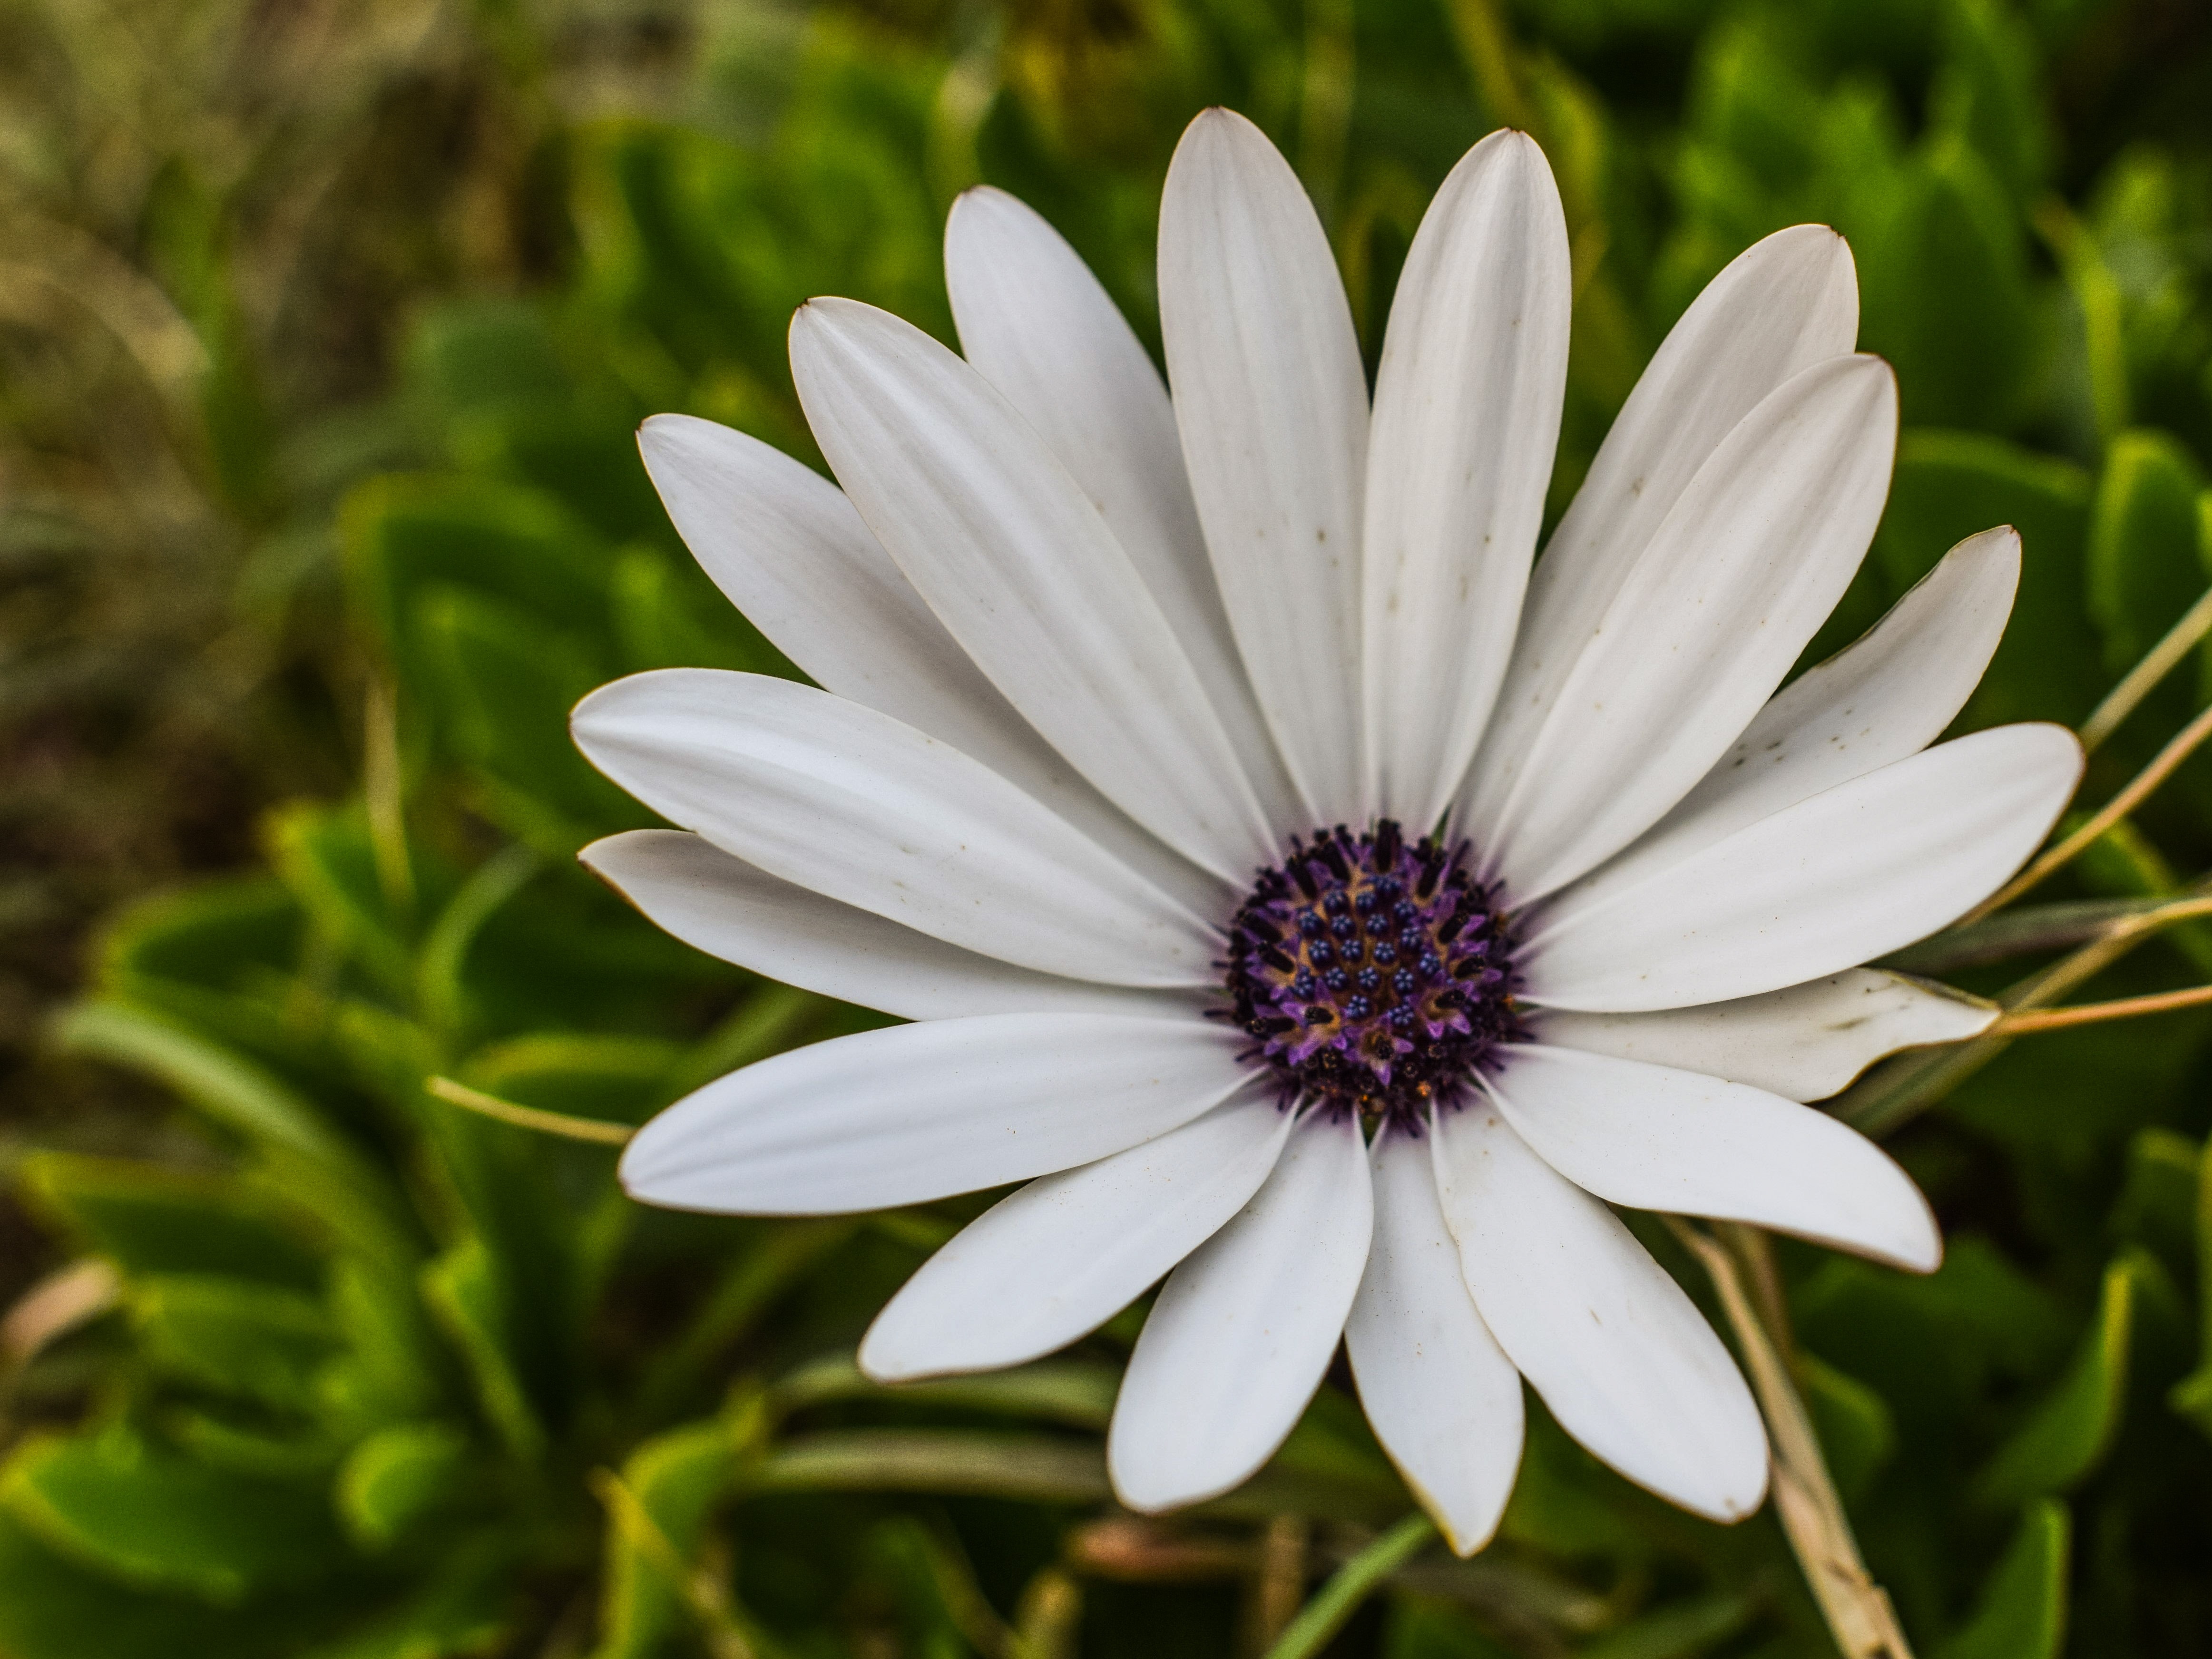
nature, blossom, plant, white, flower, petal, daisy, spring, garden, flora, wildflower, close up, macro photography, flowering plant, daisy family, annual plant, computer wallpaper